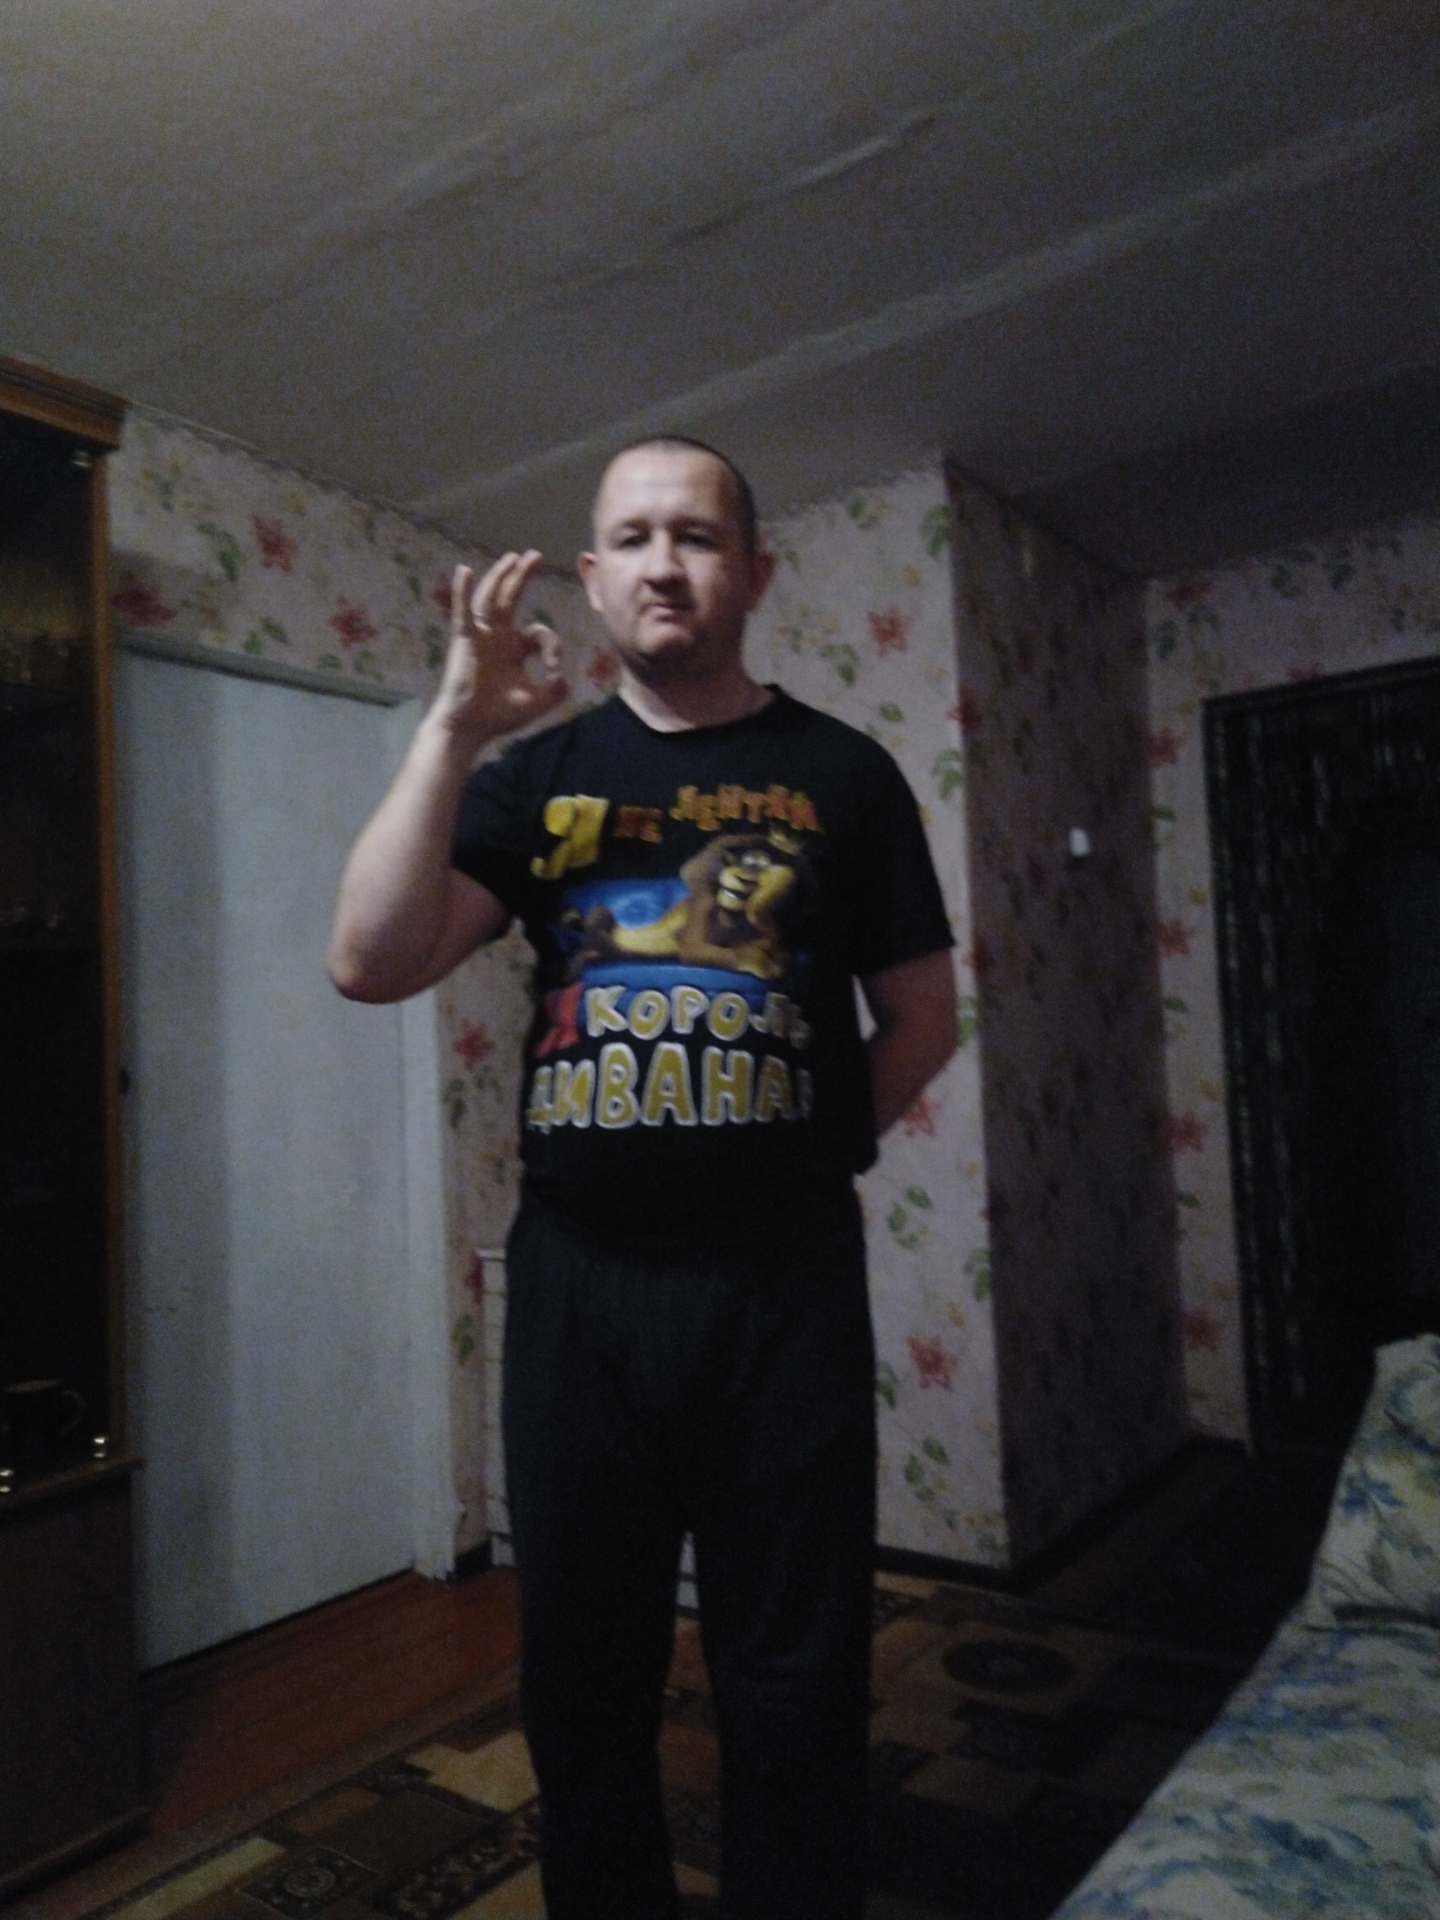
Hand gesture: ok